Electronic component

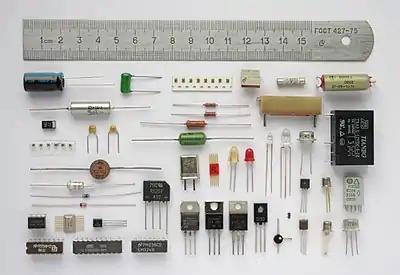
Various electronic components, with a 15 cm ruler to scale.

An electronic component is any basic discrete electronic device or physical entity part of an electronic system used to affect electrons or their associated fields. Electronic components are mostly industrial products, available in a singular form and are not to be confused with electrical elements, which are conceptual abstractions representing idealized electronic components and elements. A datasheet for an electronic component is a technical document that provides detailed information about the component's specifications, characteristics, and performance. Discrete circuits are made of individual electronic components that only perform one function each as packaged, which are known as discrete components, although strictly the term discrete component refers to such a component with semiconductor material such as individual transistors.